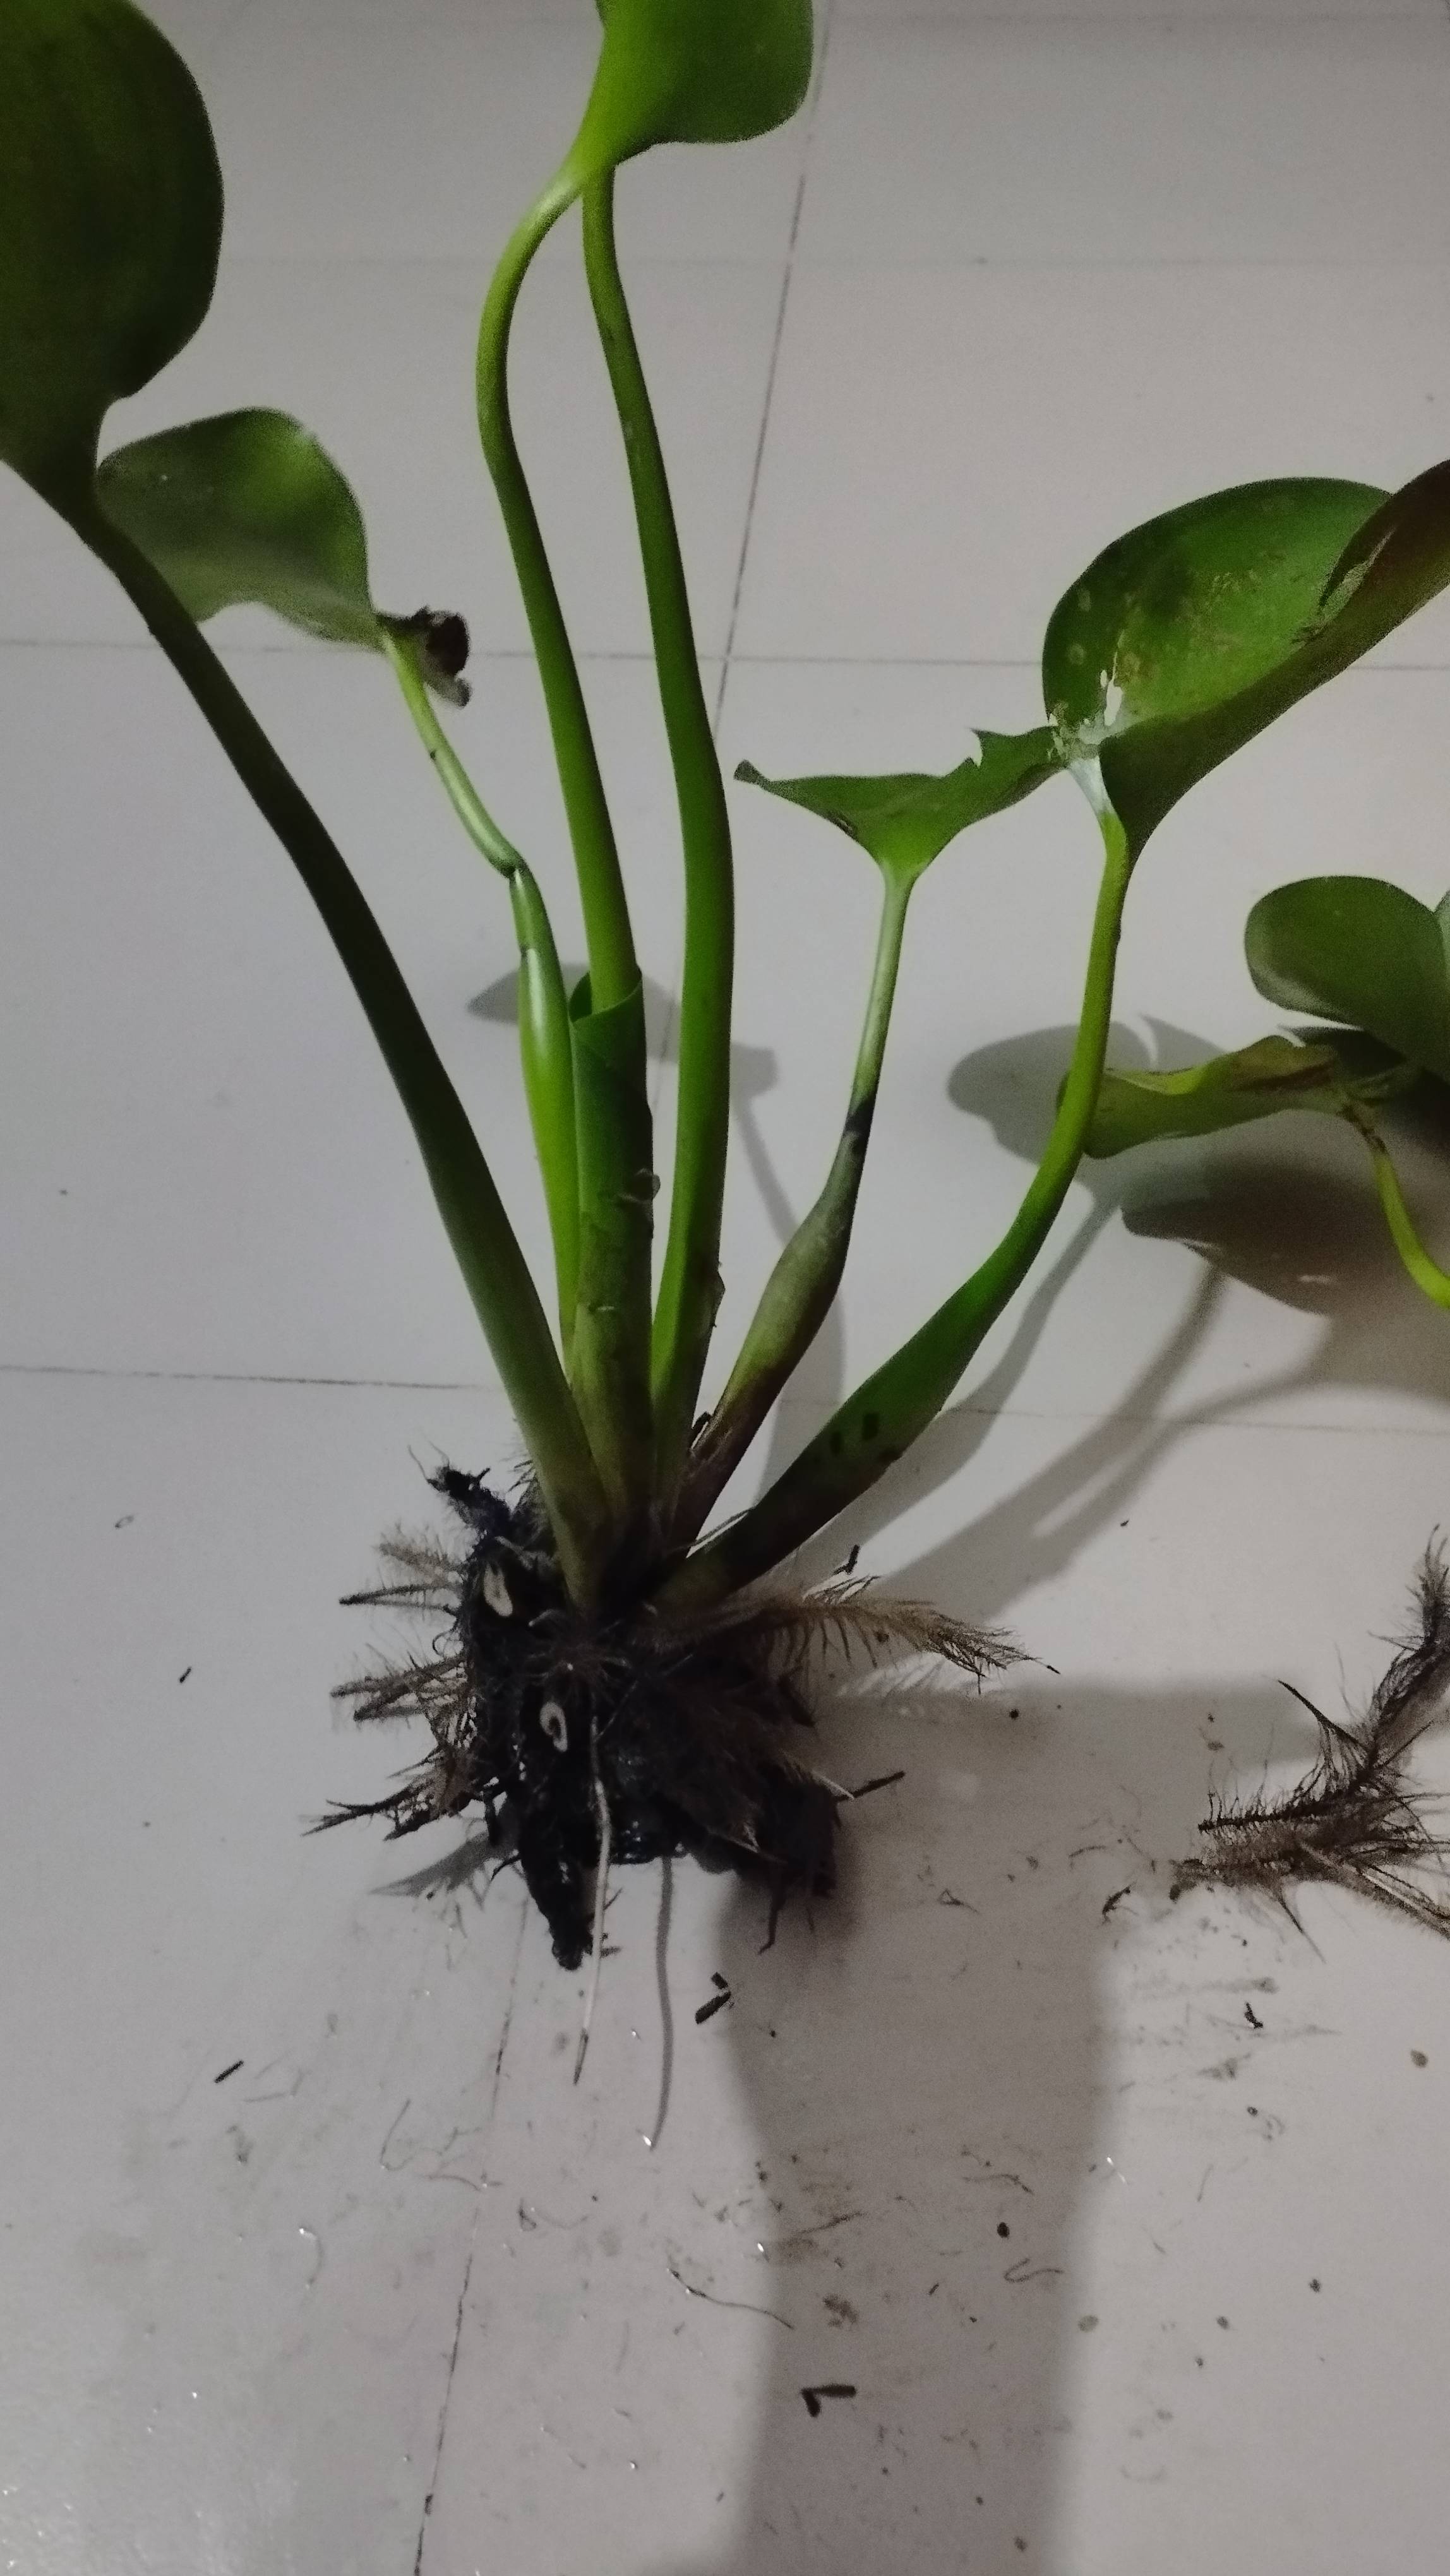
Species: Common Water Hyacinth (Eichornia crassipes)